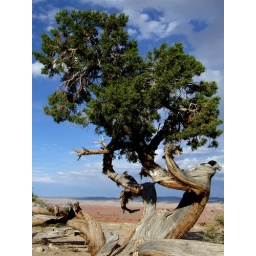
Desert trees are some of the most interesting I think. This one was spotted in Eastern Utah